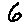
Label: 6